Dínus saga drambláta

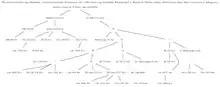
A stemma of Dínus saga drambláta, visualised from Jónas Kristjánsson (ed.). 1960. Dínus saga Drambláta. Riddarasögur, 1. Reykjavík: Háskóli Íslands. (Dotted lines where Jónas is uncertain or ambiguous.)

The saga is attested in three main versions. It was also the basis for later "rímur".